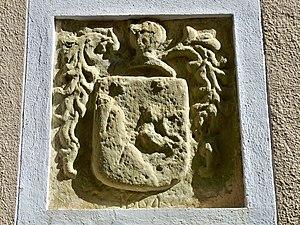
Blason de Saint André
Saint-André-de-Rosans est une commune française située dans le département des Hautes-Alpes en région Provence-Alpes-Côte d'Azur. La commune ne fait pas partie du parc naturel des Baronnies provençales créé en 2014 bien que située à l'intérieur de son périmètre.